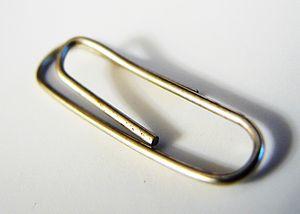
Un trombone est un petit objet utilisé pour maintenir solidairement une liasse de feuilles de papier.